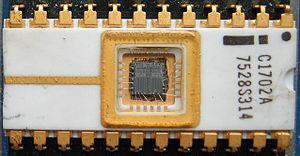
La mémoire EPROM est un type de mémoire dite morte dont le code peut être modifié dans certaines conditions.
Originellement, l'expression mémoire morte désignait une mémoire informatique non volatile et dont le contenu est fixé lors de sa programmation, qui pouvait être lue plusieurs fois par l'utilisateur, mais ne pouvait plus être modifiée.
Une lampe germicide est une lampe d'un type spécial, très semblable à une lampe fluorescente, qui émet des ultraviolets avec une longueur d’onde de 253,7 nm. Cette lumière ultraviolette ionise l’oxygène pour produire de l’ozone qui peut tuer beaucoup de germes pathogènes, d’où son nom.
On nomme chip select une entrée de contrôle de nombreux circuits intégrés, tels que les puces mémoires, permettant d'activer ou désactiver le circuit. Quand elle est active, le composant peut être adressé ; quand elle ne l'est pas, le composant est dans un mode dit standby. L'économie d'énergie qui en découle est appréciable, surtout quand le nombre de circuits désactivés est important.